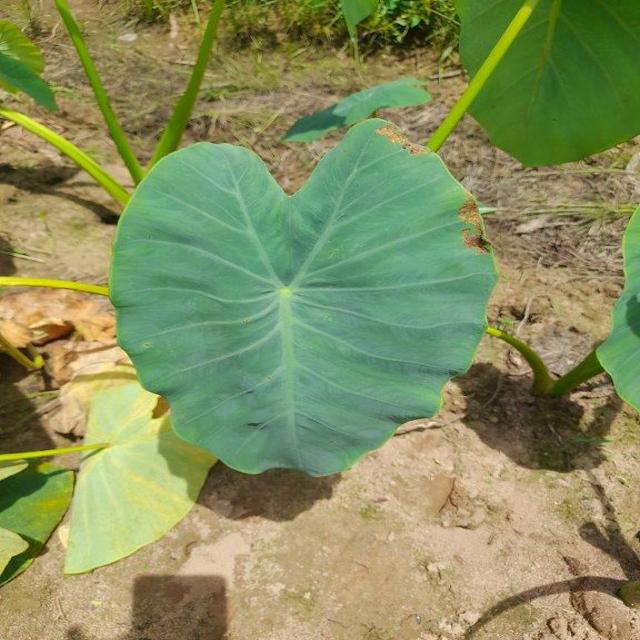
Label: Early_Blight